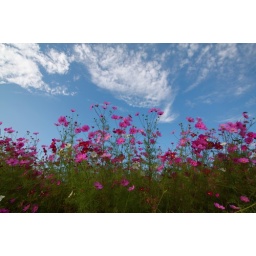
Autumn flowers in a field near Aki-Kokubunji, Higashi-Hiroshima.